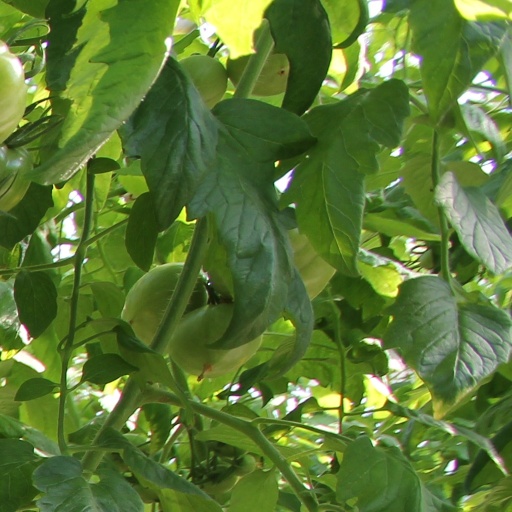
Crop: tomato